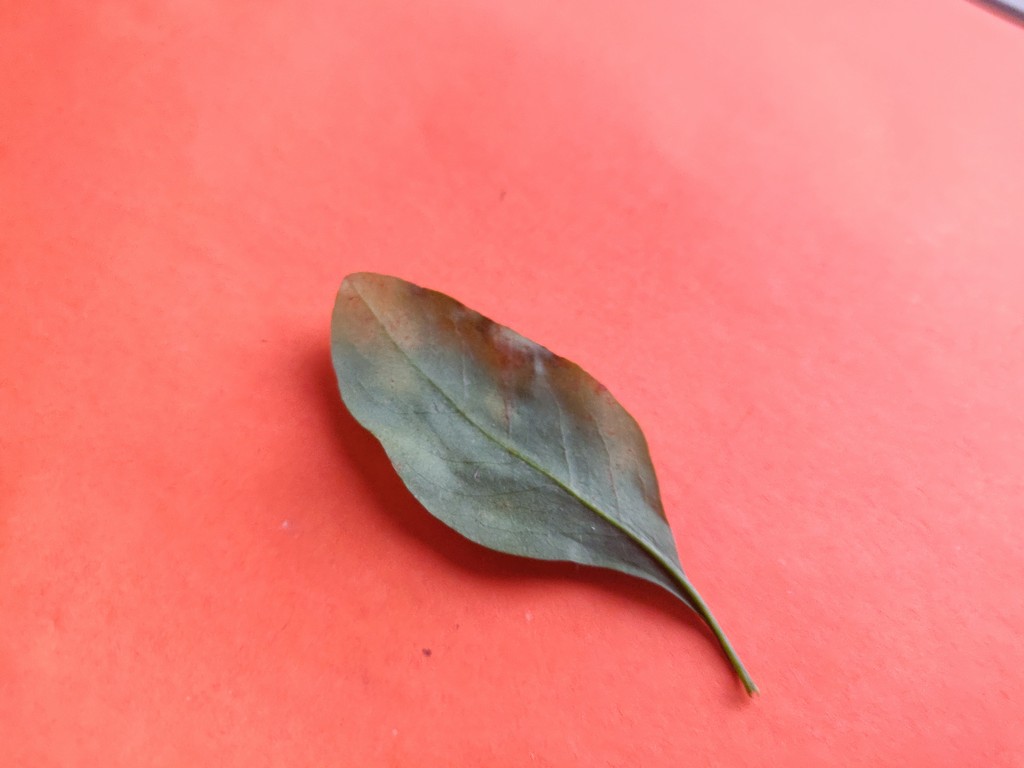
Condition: Unhealthy
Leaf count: single
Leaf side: back